Nostra Signora della Brughiera

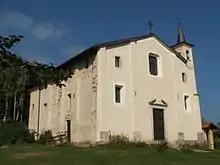
The sanctuary

The Nostra Signora della Brughiera is a sanctuary devoted to the Virgin Mary in the town of Trivero in northern Italy.